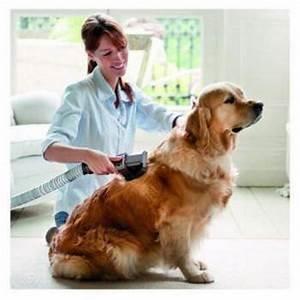
dog